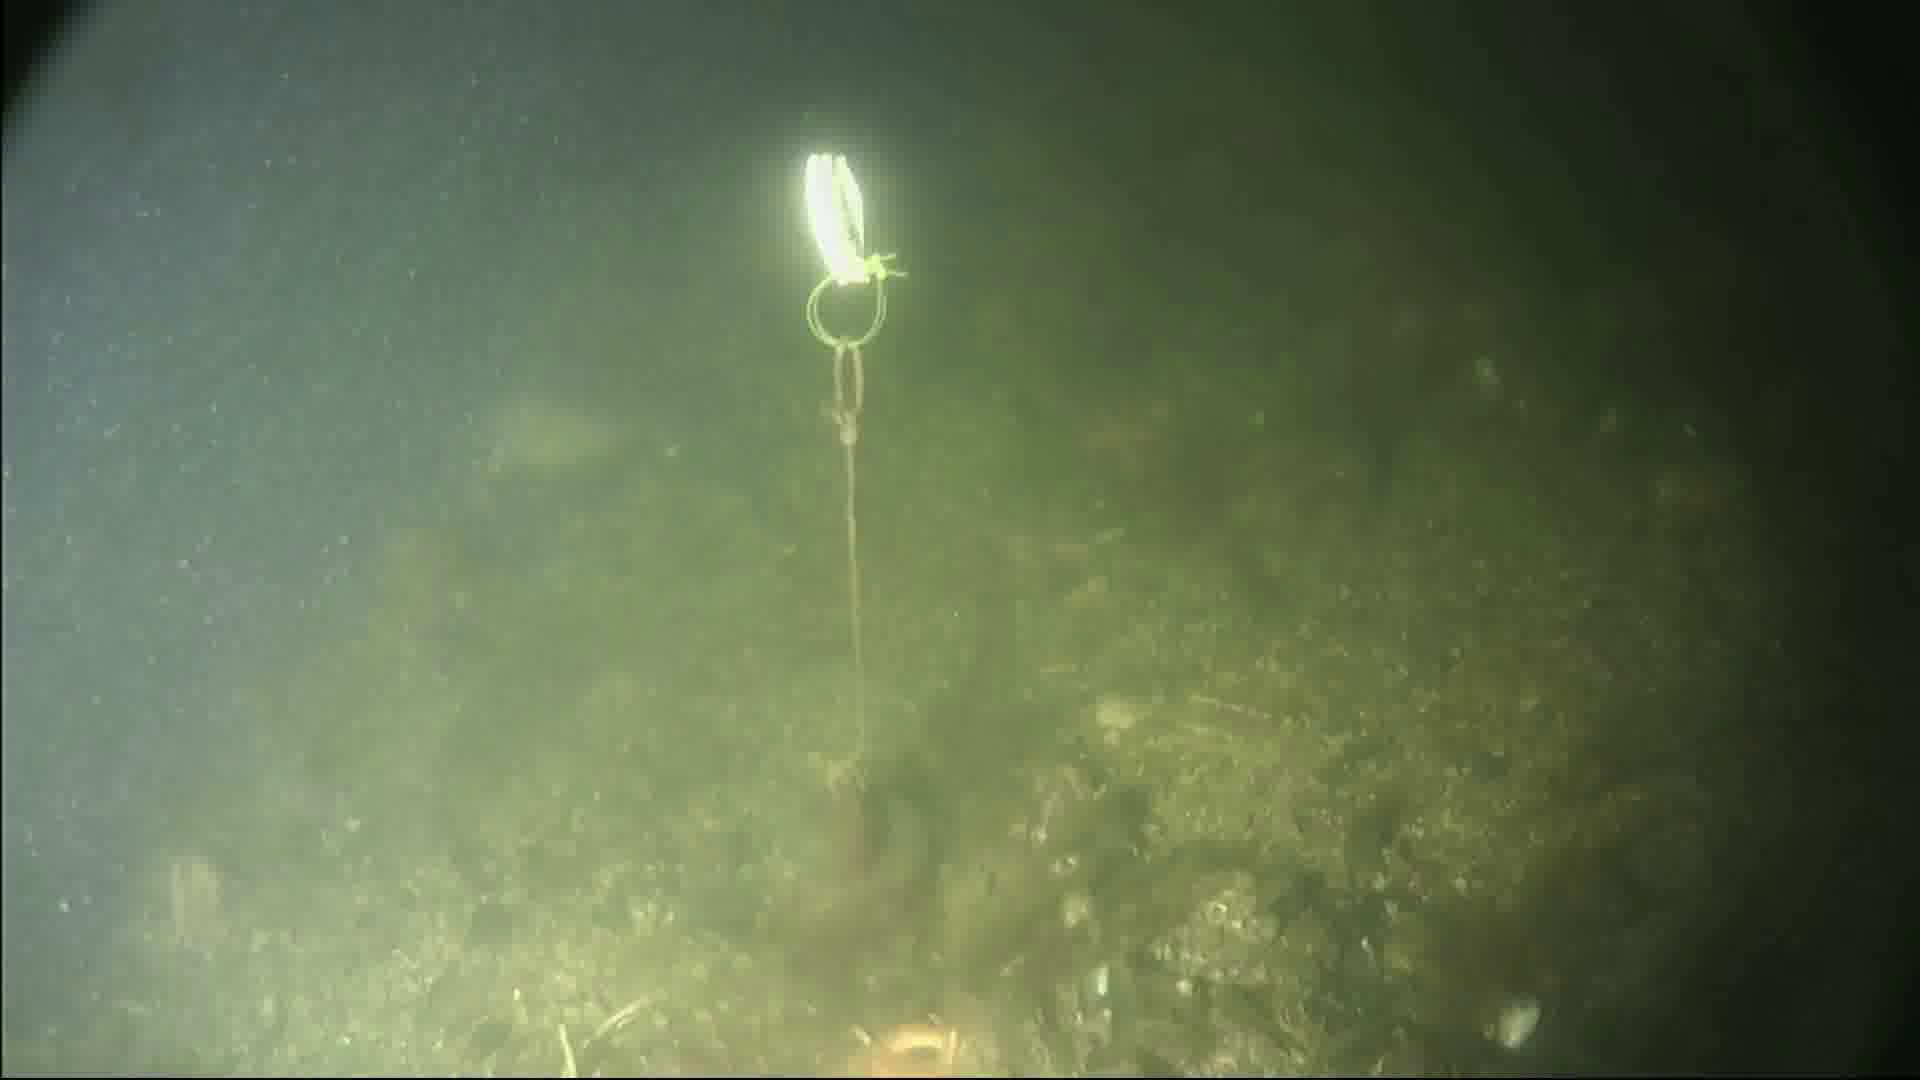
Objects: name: fish
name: starfish